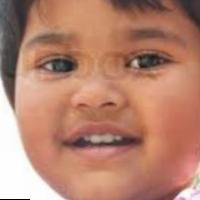
Age group: age 01-10